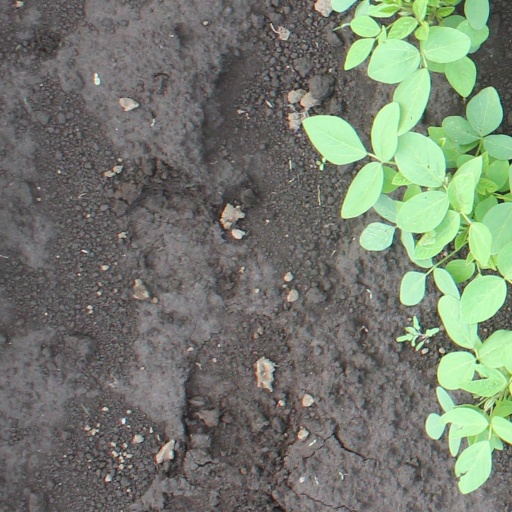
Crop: soybean